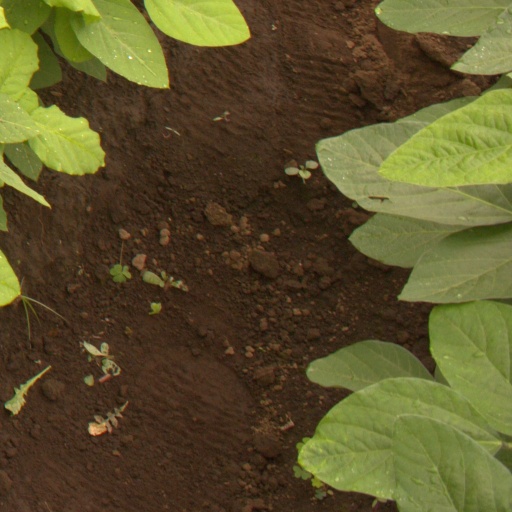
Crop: soybean